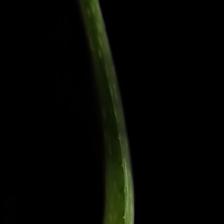
Plant: Aloe Vera